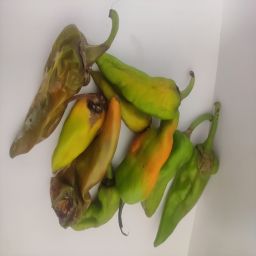
Crop: New Mexico Green Chile
Quality: Damaged